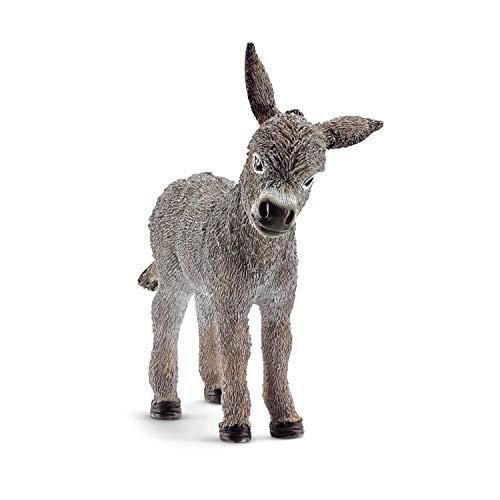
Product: SCHLEICH Donkey foal
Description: Keep your other Schleich animals company with this Donkey foal.
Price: $6.47
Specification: ProductDimensions:1.2x2.8x2.8inches|ItemWeight:0.8ounces|ShippingWeight:0.8ounces(Viewshippingratesandpolicies)|DomesticShipping:ItemcanbeshippedwithinU.S.|InternationalShipping:ThisitemcanbeshippedtoselectcountriesoutsideoftheU.S.LearnMore|ASIN:B00GL6BPO2|Itemmodelnumber:13746|Manufacturerrecommendedage:36months-8years